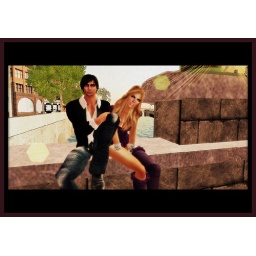
Taken in world at the 'Dublin' sim sitting on the wall overlooking the river- simple and nice shot.